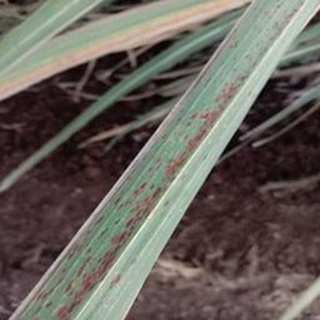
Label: sugarcane_rust